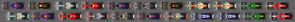
Le Grand Prix automobile de Singapour 2013, disputé le 22 septembre 2013 sur le circuit urbain de Singapour, est la 891ᵉ épreuve du championnat du monde de Formule 1 courue depuis 1950. Il s'agit de la sixième édition du Grand Prix de Singapour comptant pour le championnat du monde et de la treizième manche du championnat 2013. La course a la particularité de se dérouler en nocturne sur une piste urbaine puissamment éclairée.